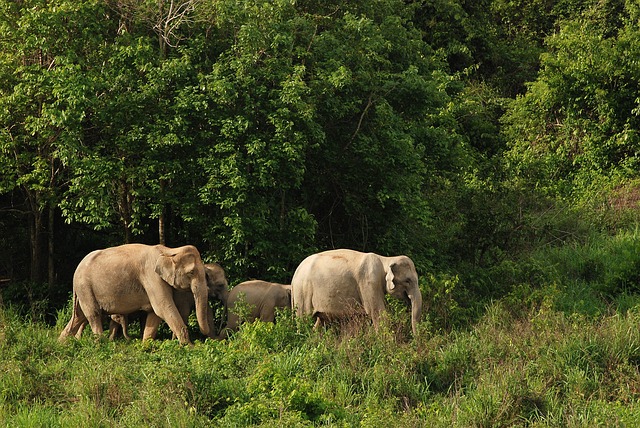
Label: elefante